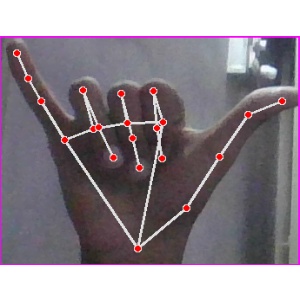
अक्षर: य